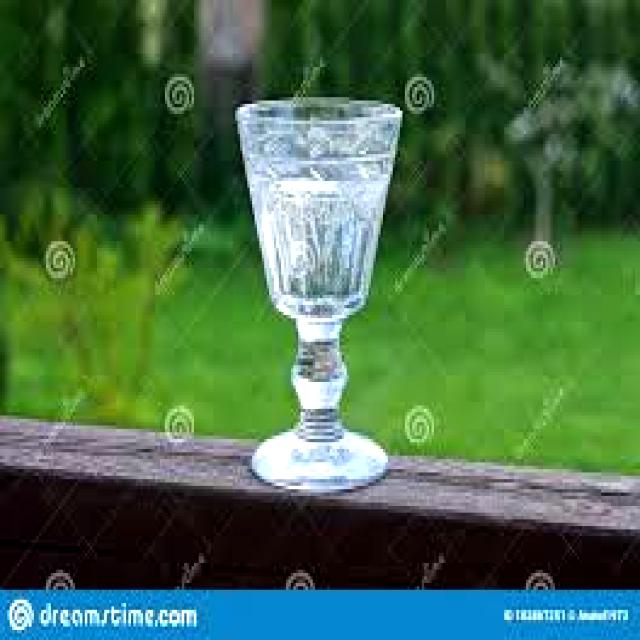
Label: Glass